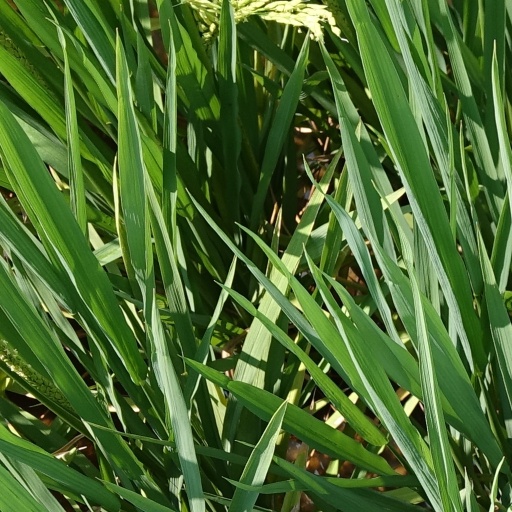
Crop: rice